Bedford Blues

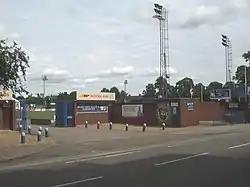
Goldington Road Stadium

Goldington Road is the home ground of the Bedford Blues, with a capacity of 5,000, usually drawing 2000+ people with each home game. Towards the end of the 05–06 season, two new temporary stands were built for the big home tie against Harlequins, at one point these stands were made a long term part of the stadium, along with the grounds public house and original stand. As of the 06–07 season the extra stands have been removed.